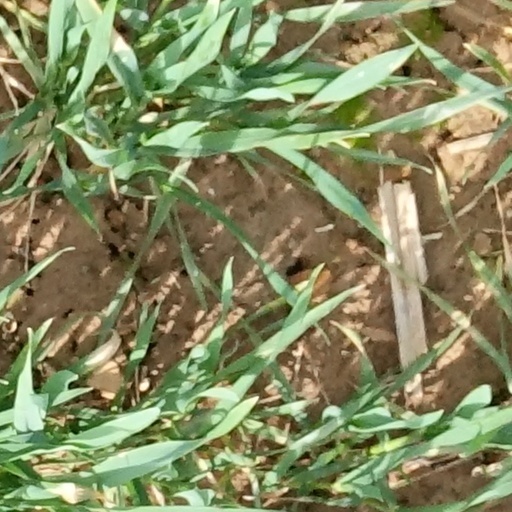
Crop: wheat